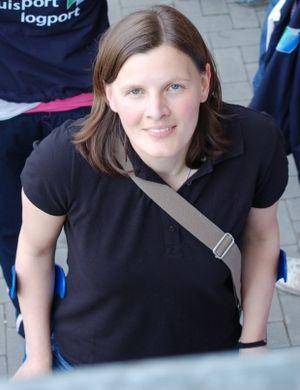
Pia Wunderlich est une footballeuse allemande née le 26 janvier 1975 à Schwarzenau. Elle évolue au poste de milieu de terrain au 1.FFC Francfort et possède 102 sélections en équipe d'Allemagne.